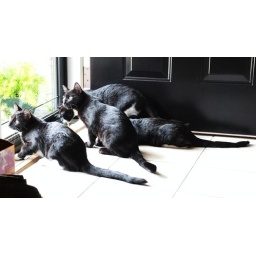
Most of the gang is camped out by the door watching the butterflies work on the flowers on the porch.